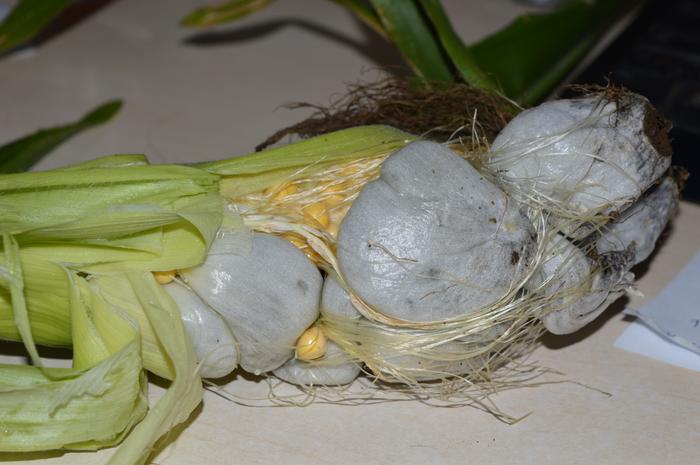
Plant: Corn
Disease: corn smut